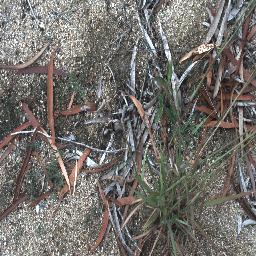
Label: negative